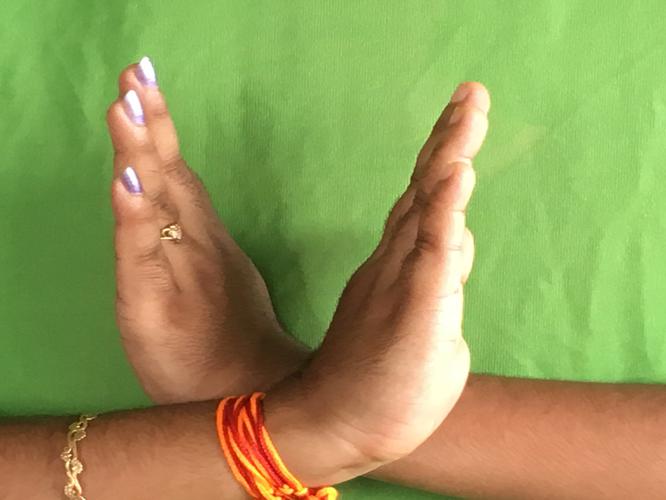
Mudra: Swastikam
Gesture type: double_hand